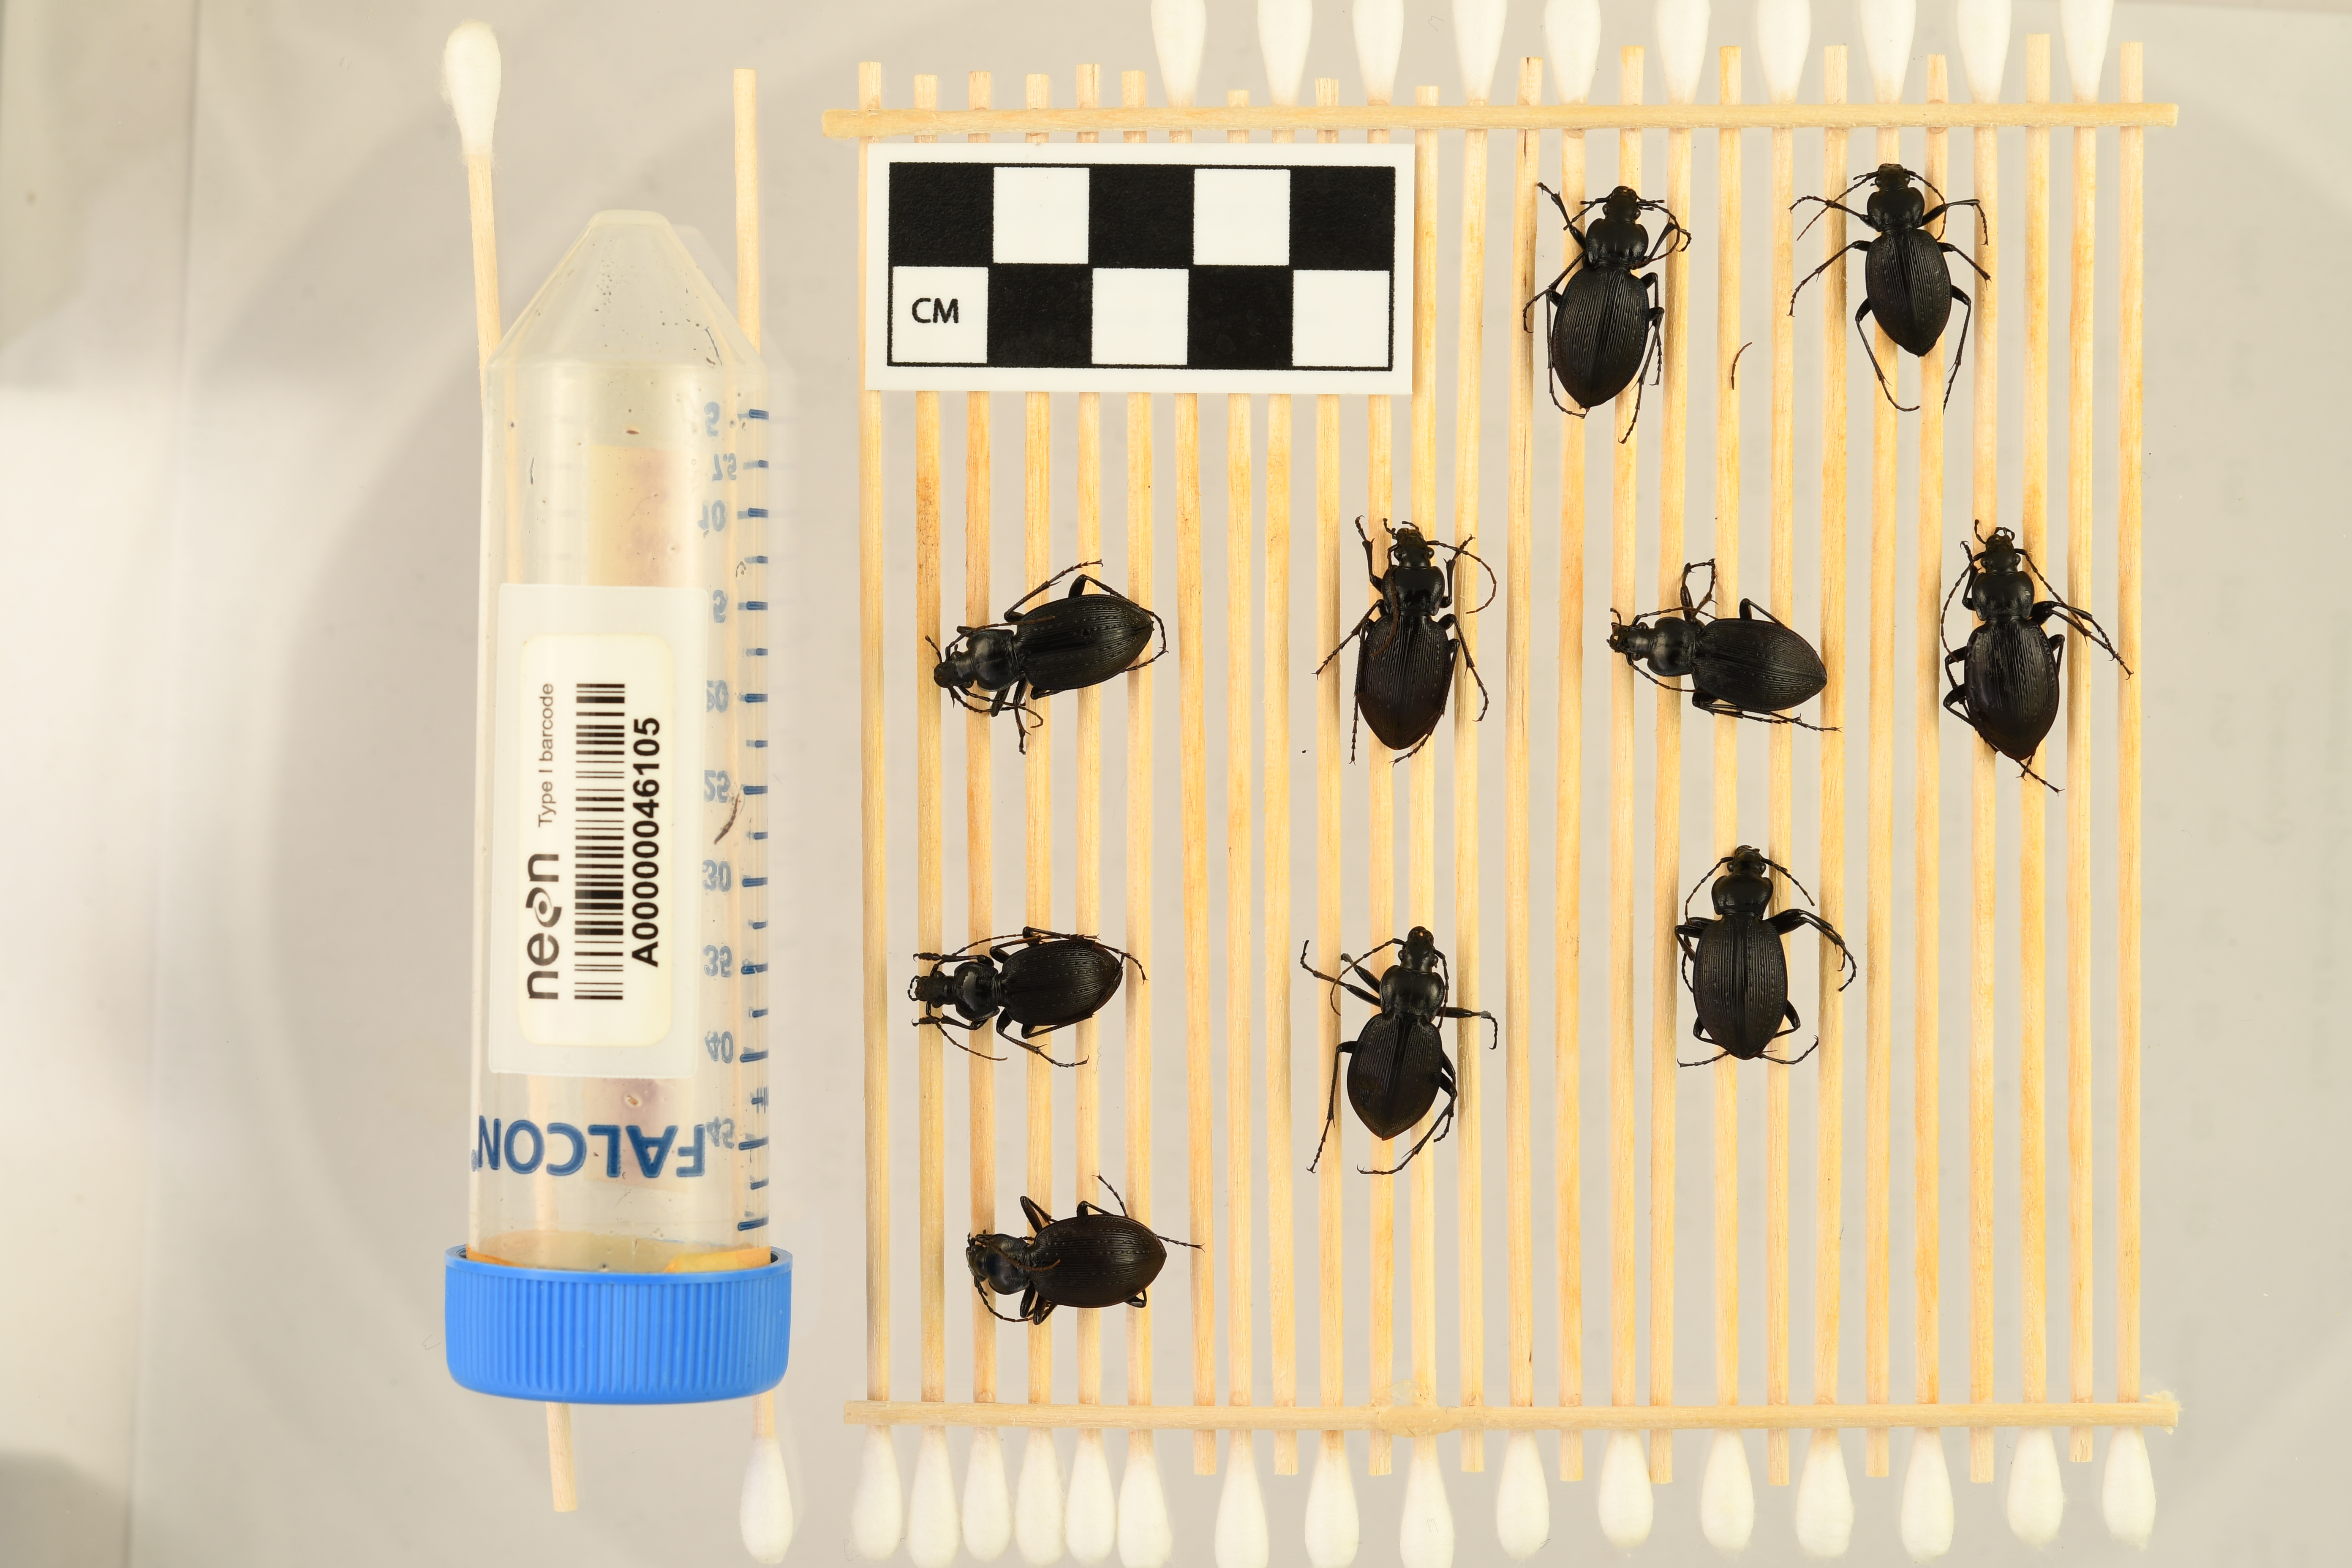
Carabus goryi — Mountain Lake Biological Station NEON, plot MLBS_002. Beetle 1, ElytraLength: 1.484 cm (lying flat: Yes)

Carabus goryi — Mountain Lake Biological Station NEON, plot MLBS_002. Beetle 1, ElytraWidth: 0.7138 cm (lying flat: Yes)

Carabus goryi — Mountain Lake Biological Station NEON, plot MLBS_002. Beetle 2, ElytraLength: 1.298 cm (lying flat: Yes)

Carabus goryi — Mountain Lake Biological Station NEON, plot MLBS_002. Beetle 2, ElytraWidth: 0.6636 cm (lying flat: Yes)

Carabus goryi — Mountain Lake Biological Station NEON, plot MLBS_002. Beetle 3, ElytraLength: 1.444 cm (lying flat: Yes)

Carabus goryi — Mountain Lake Biological Station NEON, plot MLBS_002. Beetle 3, ElytraWidth: 0.7699 cm (lying flat: Yes)

Carabus goryi — Mountain Lake Biological Station NEON, plot MLBS_002. Beetle 4, ElytraLength: 1.399 cm (lying flat: Yes)

Carabus goryi — Mountain Lake Biological Station NEON, plot MLBS_002. Beetle 4, ElytraWidth: 0.7284 cm (lying flat: Yes)

Carabus goryi — Mountain Lake Biological Station NEON, plot MLBS_002. Beetle 5, ElytraLength: 1.41 cm (lying flat: Yes)

Carabus goryi — Mountain Lake Biological Station NEON, plot MLBS_002. Beetle 5, ElytraWidth: 0.7304 cm (lying flat: Yes)

Carabus goryi — Mountain Lake Biological Station NEON, plot MLBS_002. Beetle 6, ElytraLength: 1.477 cm (lying flat: Yes)

Carabus goryi — Mountain Lake Biological Station NEON, plot MLBS_002. Beetle 6, ElytraWidth: 0.763 cm (lying flat: Yes)

Carabus goryi — Mountain Lake Biological Station NEON, plot MLBS_002. Beetle 7, ElytraLength: 1.273 cm (lying flat: Yes)

Carabus goryi — Mountain Lake Biological Station NEON, plot MLBS_002. Beetle 7, ElytraWidth: 0.7093 cm (lying flat: Yes)

Carabus goryi — Mountain Lake Biological Station NEON, plot MLBS_002. Beetle 8, ElytraLength: 1.282 cm (lying flat: Yes)

Carabus goryi — Mountain Lake Biological Station NEON, plot MLBS_002. Beetle 8, ElytraWidth: 0.7277 cm (lying flat: Yes)

Carabus goryi — Mountain Lake Biological Station NEON, plot MLBS_002. Beetle 9, ElytraLength: 1.5 cm (lying flat: Yes)

Carabus goryi — Mountain Lake Biological Station NEON, plot MLBS_002. Beetle 9, ElytraWidth: 0.7093 cm (lying flat: Yes)

Carabus goryi — Mountain Lake Biological Station NEON, plot MLBS_002. Beetle 10, ElytraLength: 1.422 cm (lying flat: Yes)

Carabus goryi — Mountain Lake Biological Station NEON, plot MLBS_002. Beetle 10, ElytraWidth: 0.7096 cm (lying flat: Yes)

Carabus goryi — Mountain Lake Biological Station NEON, plot MLBS_002. Beetle 1, ElytraLength: 1.317 cm (lying flat: Yes)

Carabus goryi — Mountain Lake Biological Station NEON, plot MLBS_002. Beetle 1, ElytraWidth: 0.6317 cm (lying flat: Yes)

Carabus goryi — Mountain Lake Biological Station NEON, plot MLBS_002. Beetle 2, ElytraLength: 1.187 cm (lying flat: Yes)

Carabus goryi — Mountain Lake Biological Station NEON, plot MLBS_002. Beetle 2, ElytraWidth: 0.5367 cm (lying flat: Yes)

Carabus goryi — Mountain Lake Biological Station NEON, plot MLBS_002. Beetle 3, ElytraLength: 1.274 cm (lying flat: Yes)

Carabus goryi — Mountain Lake Biological Station NEON, plot MLBS_002. Beetle 3, ElytraWidth: 0.6362 cm (lying flat: Yes)

Carabus goryi — Mountain Lake Biological Station NEON, plot MLBS_002. Beetle 4, ElytraLength: 1.209 cm (lying flat: Yes)

Carabus goryi — Mountain Lake Biological Station NEON, plot MLBS_002. Beetle 4, ElytraWidth: 0.585 cm (lying flat: Yes)

Carabus goryi — Mountain Lake Biological Station NEON, plot MLBS_002. Beetle 5, ElytraLength: 1.239 cm (lying flat: Yes)

Carabus goryi — Mountain Lake Biological Station NEON, plot MLBS_002. Beetle 5, ElytraWidth: 0.6234 cm (lying flat: Yes)

Carabus goryi — Mountain Lake Biological Station NEON, plot MLBS_002. Beetle 6, ElytraLength: 1.27 cm (lying flat: Yes)

Carabus goryi — Mountain Lake Biological Station NEON, plot MLBS_002. Beetle 6, ElytraWidth: 0.6033 cm (lying flat: Yes)

Carabus goryi — Mountain Lake Biological Station NEON, plot MLBS_002. Beetle 7, ElytraLength: 1.102 cm (lying flat: Yes)

Carabus goryi — Mountain Lake Biological Station NEON, plot MLBS_002. Beetle 7, ElytraWidth: 0.5347 cm (lying flat: Yes)

Carabus goryi — Mountain Lake Biological Station NEON, plot MLBS_002. Beetle 8, ElytraLength: 1.173 cm (lying flat: Yes)

Carabus goryi — Mountain Lake Biological Station NEON, plot MLBS_002. Beetle 8, ElytraWidth: 0.5925 cm (lying flat: Yes)

Carabus goryi — Mountain Lake Biological Station NEON, plot MLBS_002. Beetle 9, ElytraLength: 1.337 cm (lying flat: Yes)

Carabus goryi — Mountain Lake Biological Station NEON, plot MLBS_002. Beetle 9, ElytraWidth: 0.6211 cm (lying flat: Yes)

Carabus goryi — Mountain Lake Biological Station NEON, plot MLBS_002. Beetle 10, ElytraLength: 1.235 cm (lying flat: Yes)

Carabus goryi — Mountain Lake Biological Station NEON, plot MLBS_002. Beetle 10, ElytraWidth: 0.5699 cm (lying flat: Yes)

Carabus goryi — Mountain Lake Biological Station NEON, plot MLBS_002. Beetle 1, ElytraLength: 1.388 cm (lying flat: Yes)

Carabus goryi — Mountain Lake Biological Station NEON, plot MLBS_002. Beetle 1, ElytraWidth: 0.6262 cm (lying flat: Yes)

Carabus goryi — Mountain Lake Biological Station NEON, plot MLBS_002. Beetle 2, ElytraLength: 1.197 cm (lying flat: Yes)

Carabus goryi — Mountain Lake Biological Station NEON, plot MLBS_002. Beetle 2, ElytraWidth: 0.5578 cm (lying flat: Yes)

Carabus goryi — Mountain Lake Biological Station NEON, plot MLBS_002. Beetle 3, ElytraLength: 1.274 cm (lying flat: Yes)

Carabus goryi — Mountain Lake Biological Station NEON, plot MLBS_002. Beetle 3, ElytraWidth: 0.6731 cm (lying flat: Yes)

Carabus goryi — Mountain Lake Biological Station NEON, plot MLBS_002. Beetle 4, ElytraLength: 1.292 cm (lying flat: Yes)

Carabus goryi — Mountain Lake Biological Station NEON, plot MLBS_002. Beetle 4, ElytraWidth: 0.6452 cm (lying flat: Yes)

Carabus goryi — Mountain Lake Biological Station NEON, plot MLBS_002. Beetle 5, ElytraLength: 1.245 cm (lying flat: Yes)

Carabus goryi — Mountain Lake Biological Station NEON, plot MLBS_002. Beetle 5, ElytraWidth: 0.605 cm (lying flat: Yes)

Carabus goryi — Mountain Lake Biological Station NEON, plot MLBS_002. Beetle 6, ElytraLength: 1.345 cm (lying flat: Yes)

Carabus goryi — Mountain Lake Biological Station NEON, plot MLBS_002. Beetle 6, ElytraWidth: 0.6765 cm (lying flat: Yes)

Carabus goryi — Mountain Lake Biological Station NEON, plot MLBS_002. Beetle 7, ElytraLength: 1.181 cm (lying flat: Yes)

Carabus goryi — Mountain Lake Biological Station NEON, plot MLBS_002. Beetle 7, ElytraWidth: 0.5784 cm (lying flat: Yes)

Carabus goryi — Mountain Lake Biological Station NEON, plot MLBS_002. Beetle 8, ElytraLength: 1.175 cm (lying flat: Yes)

Carabus goryi — Mountain Lake Biological Station NEON, plot MLBS_002. Beetle 8, ElytraWidth: 0.6192 cm (lying flat: Yes)

Carabus goryi — Mountain Lake Biological Station NEON, plot MLBS_002. Beetle 9, ElytraLength: 1.382 cm (lying flat: Yes)

Carabus goryi — Mountain Lake Biological Station NEON, plot MLBS_002. Beetle 9, ElytraWidth: 0.6179 cm (lying flat: Yes)

Carabus goryi — Mountain Lake Biological Station NEON, plot MLBS_002. Beetle 10, ElytraLength: 1.328 cm (lying flat: Yes)

Carabus goryi — Mountain Lake Biological Station NEON, plot MLBS_002. Beetle 10, ElytraWidth: 0.5955 cm (lying flat: Yes)